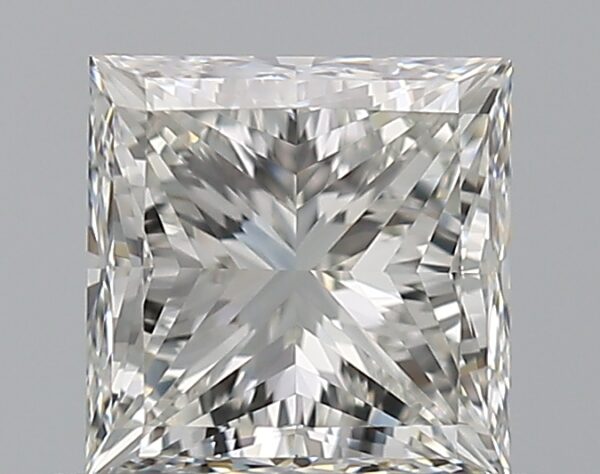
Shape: princess
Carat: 0.72
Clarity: VVS2
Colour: H
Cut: EX
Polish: EX
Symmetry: VG
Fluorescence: N
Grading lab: GIA
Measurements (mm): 4.73 x 4.71 x 3.47